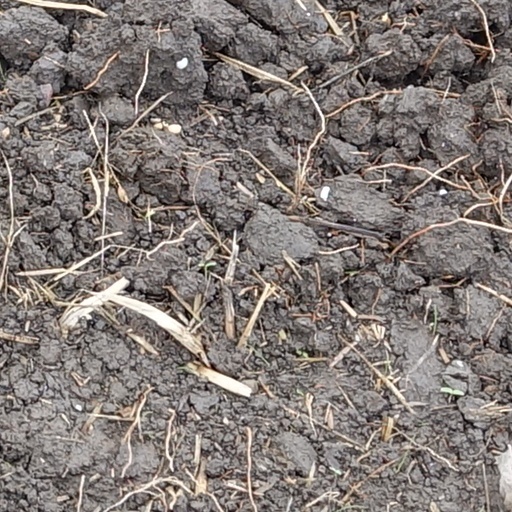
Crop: wheat